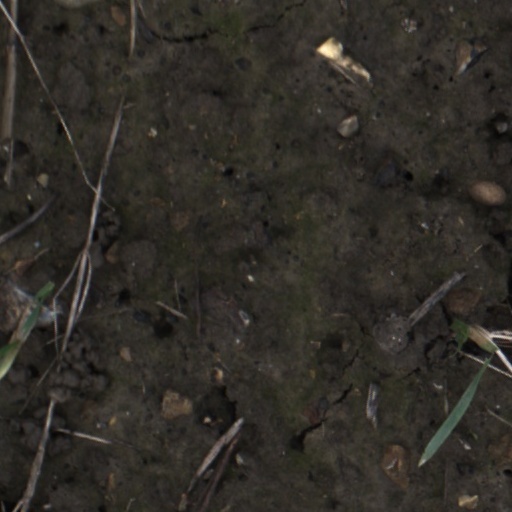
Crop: wheat